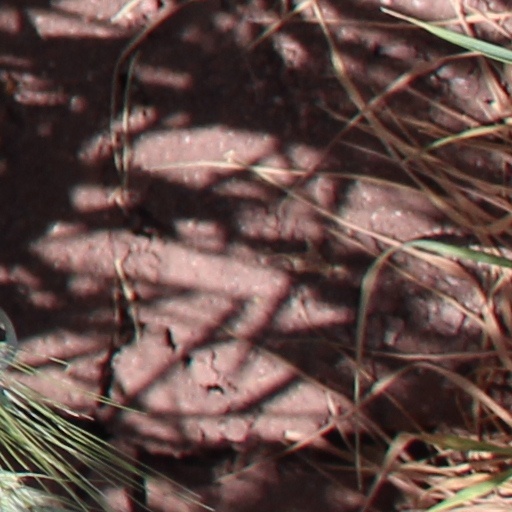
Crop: wheat